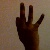
The image shows a hand gesture representing the number 9 in Indian Sign Language.